Peranakan Chinese

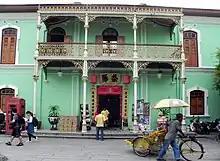
Pinang Peranakan Mansion, stately mansion built at the end of the 19th century, residence and office of Kapitan Cina Chung Keng Quee.

Due to the culture of Nyonya and Babas is merged between Malay and Chinese and influence by Indonesia. Malacca was once the world's merchant gathering point enabling the birth of Baba and Nyonya ethnic group. Therefore, the Nyonya food can be summarized as "Malay Archipelago Delicacies of Nanyang Cuisine".